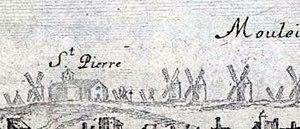
Commencé en 1306 par l'accueil des juifs chassés du Languedoc, le Moyen Âge tardif arlésien se termine par le pogrom de 1484 suivi de l'expulsion des juifs de la cité, après le rattachement de la ville au royaume de France en 1483. Entre ces deux dates, la ville d'Arles, affectée par des guerres et la peste, va vivre un profond déclin démographique avec un plus bas de 5 000 habitants à la fin des années 1430 avant que n'apparaisse une lente reprise dans la seconde moitié du XVᵉ siècle.
L'église Saint-Pierre-et-Saint-Paul de Mouleyrès, fondée au Vᵉ siècle à Arles, détruite et reconstruite au XVIᵉ, faisait partie initialement du cimetière des Alyscamps avec la chapelle de la Genouillade et l'église Saint-Honorat. Elle en fut séparée d'abord par le percement du canal de Craponne puis, plus tard et plus radicalement, par la trouée des ateliers SNCF.